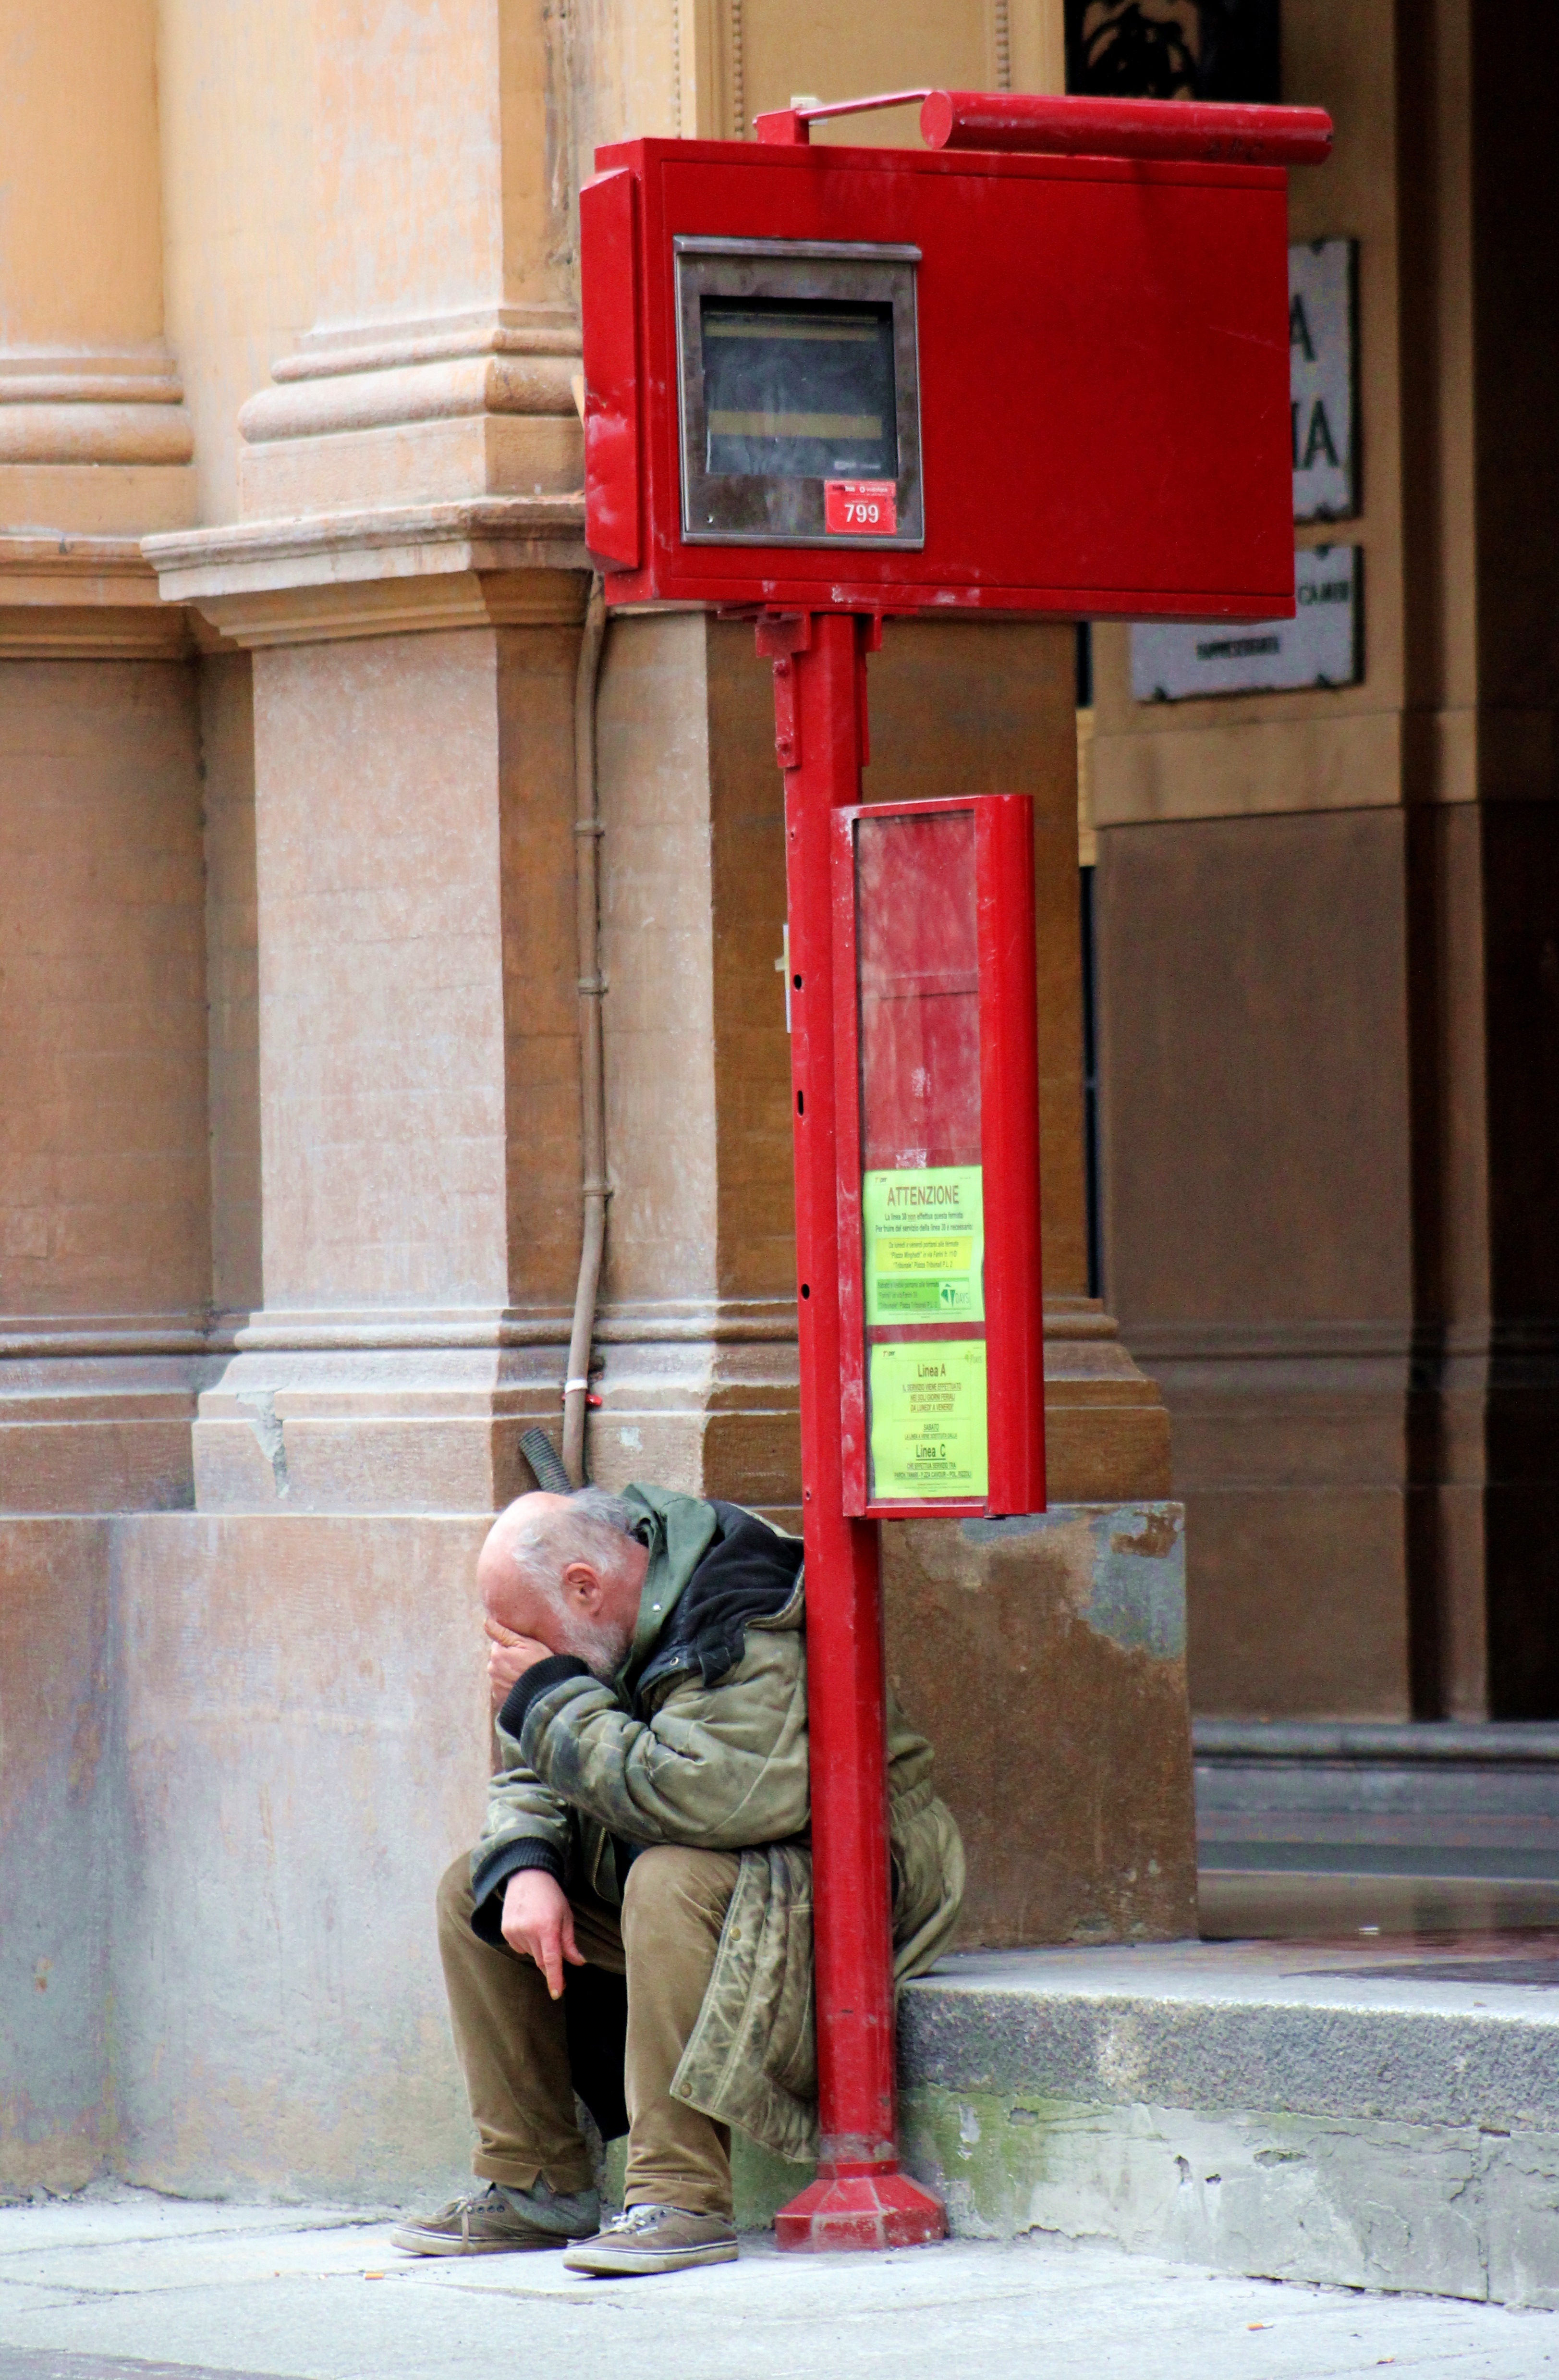
man, road, solitude, sadness, red, color, lighting, homeless, payphone, despair, desolation, old age, telephone booth